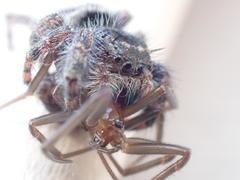
Species: Parasteatoda_tepidariorum